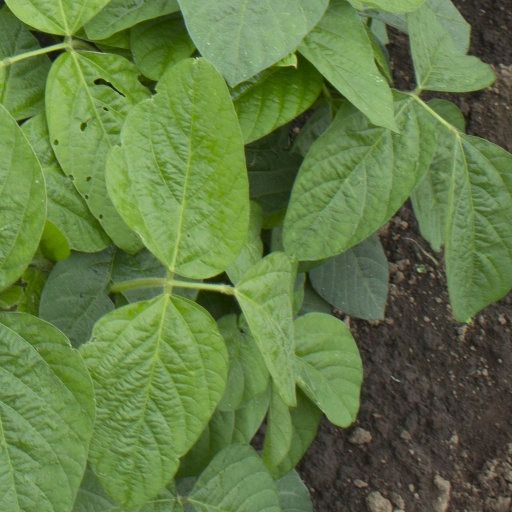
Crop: soybean